Ambelim

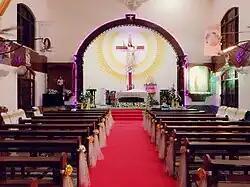
Interior of Our Lady Of Lourdes Chapel, Ambelim

Ambelim (Konkani: "Ambelle") is a large village that's located within the Salcete taluka and falls under the South Goa district. It shares its border with Velim and Assolna villages. The village has a predominant population from the fishing and scheduled tribe communities and has a population of about 3500 residents in seven wards.